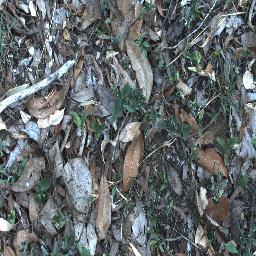
Label: negative